Plaza del Quinto Centenario

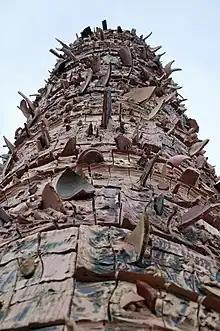
Close-up of the "Tótem telúrico" by ceramist Jaime Suárez.

The main feature of the square is the 'Teluric Totem' ("Tótem Telúrico"), which lends its name to the Plaza del Tótem ('Totem Square'), the name popularly and locally used for the Plaza del Quinto Centenario. The "totem" is actually an art sculpture created by Puerto Rican ceramist Jaime Suárez, and it is made from broken fragments of ceramic vases and other types of clay pottery from the Americas, which allude to the pottery fragments of the indigenous Taino found in archaeological sites throughout Puerto Rico. As such, this sculpture represents the historic but violent first meeting between the original native inhabitants of Puerto Rico and the European colonizers. The totem has a base or pedestal built from black granite, and the entire sculpture rises to 40 feet (12 m) in height. The square at the base of the totem portrays a wind rose pointing at the cardinal directions. A similar sculpture by the same artist can be found in front of the Federico Degetau Federal Building in Hato Rey.